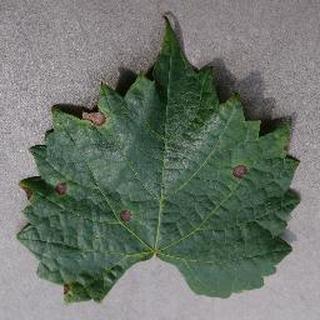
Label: grape_black_rot